Historical Vedic religion

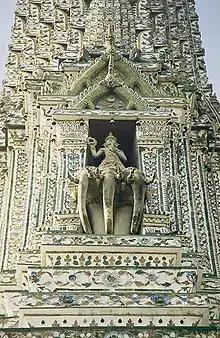
Detail of the Phra Prang, the central tower of the Wat Arun ("Temple of Dawn") in Bangkok, Thailand, showing the ancient Vedic god Indra and three-headed Erawan (Airavata).

Though a large number of names for devas occur in the Rigveda, only 33 devas are counted, eleven each of earth, space, and heaven. The Vedic pantheon knows two classes, Devas and Asuras. The Devas (Mitra, Varuna, Aryaman, Bhaga, Amsa, etc.) are deities of cosmic and social order, from the universe and kingdoms down to the individual. The Rigveda is a collection of hymns to various deities, most notably heroic Indra, Agni the sacrificial fire and messenger of the gods, and Soma, the deified sacred drink of the Indo-Iranians. Also prominent is Varuna (often paired with Mitra) and the group of "All-gods", the Vishvadevas.